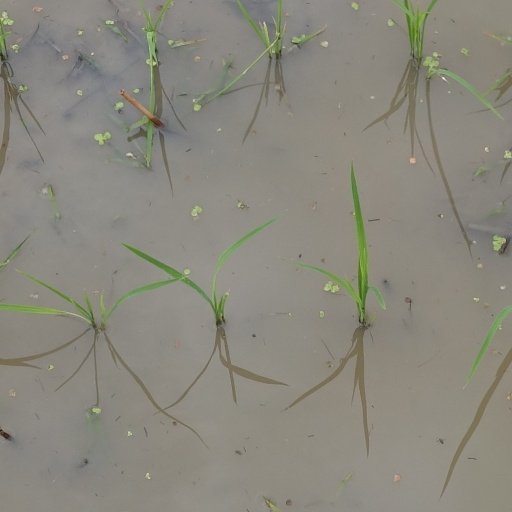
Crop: rice